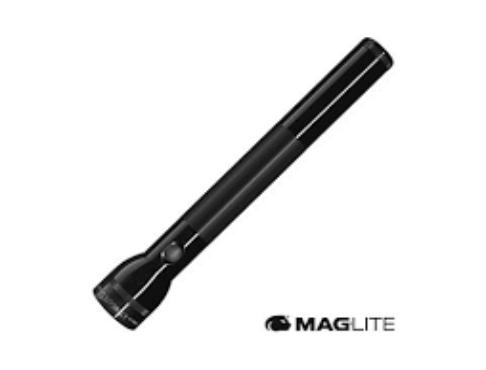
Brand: maglite
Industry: Necessities